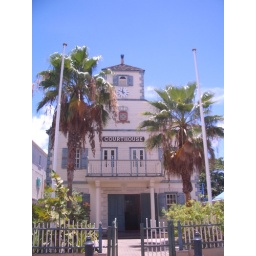
An old court house building still in use with two court chambers.